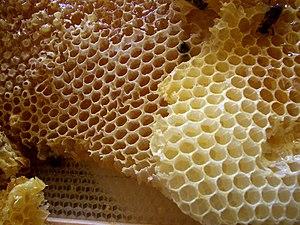
Ensemble d’alvéoles d’abeilles construites sur un treillis.
Un hexagone, du grec ἕξ et γωνία, est un polygone à six sommets et six côtés. Un hexagone peut être régulier ou irrégulier.
Le miel est une substance sucrée élaborée par les abeilles à miel à partir de nectar ou de miellat. Elles l'entreposent dans la ruche et s'en nourrissent tout au long de l'année, en particulier lors de périodes climatiques défavorables. Il est aussi consommé par d'autres espèces animales dont l'espèce humaine qui organise sa production par l'élevage des abeilles à miel.
Chimiquement, la cire est un ester de l'éthylène glycol et de deux acides gras ou un monoester d'acide gras et d'alcool à longues chaînes. Le terme de cire a longtemps fait référence à la cire d'abeille, substance sécrétée par les abeilles pour construire les rayons de leur ruche.
En mathématiques, plus précisément en géométrie ou encore en géométrie euclidienne, un polytope régulier est une figure de géométrie présentant un grand nombre de symétries. En dimension deux, on trouve par exemple le triangle équilatéral, le carré, les pentagone et hexagone réguliers, etc. En dimension trois se rangent parmi les polytopes réguliers le cube, le dodécaèdre régulier, tous les solides platoniciens. On pourrait également citer des exemples pour des espaces de dimension plus élevée. Le cercle et la sphère, qui présentent un degré de symétrie très élevé, n'en sont pas pour autant considérés comme des polytopes, car ils n'ont pas de face plate.
Les alvéoles, construites à 90 % en cire et à 10 % en pollen et propolis par les abeilles ouvrières afin de stocker dans leur ruche le miel, le pollen ou le couvain, sont des prismes juxtaposés d’axes horizontaux qui constituent le gâteau de cire. Ce gâteau de cire ou rayon est ainsi formé de deux séries d’alvéoles hexagonales se rejoignant en leur base qui est composée de trois faces en biseau.